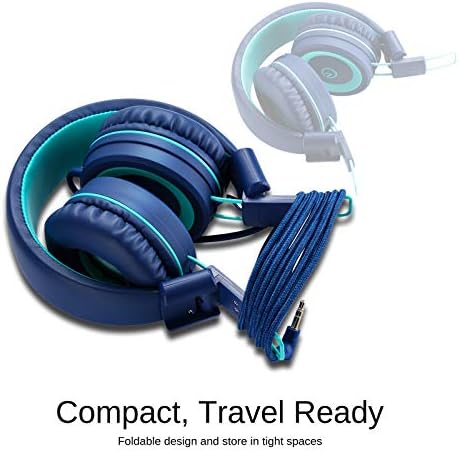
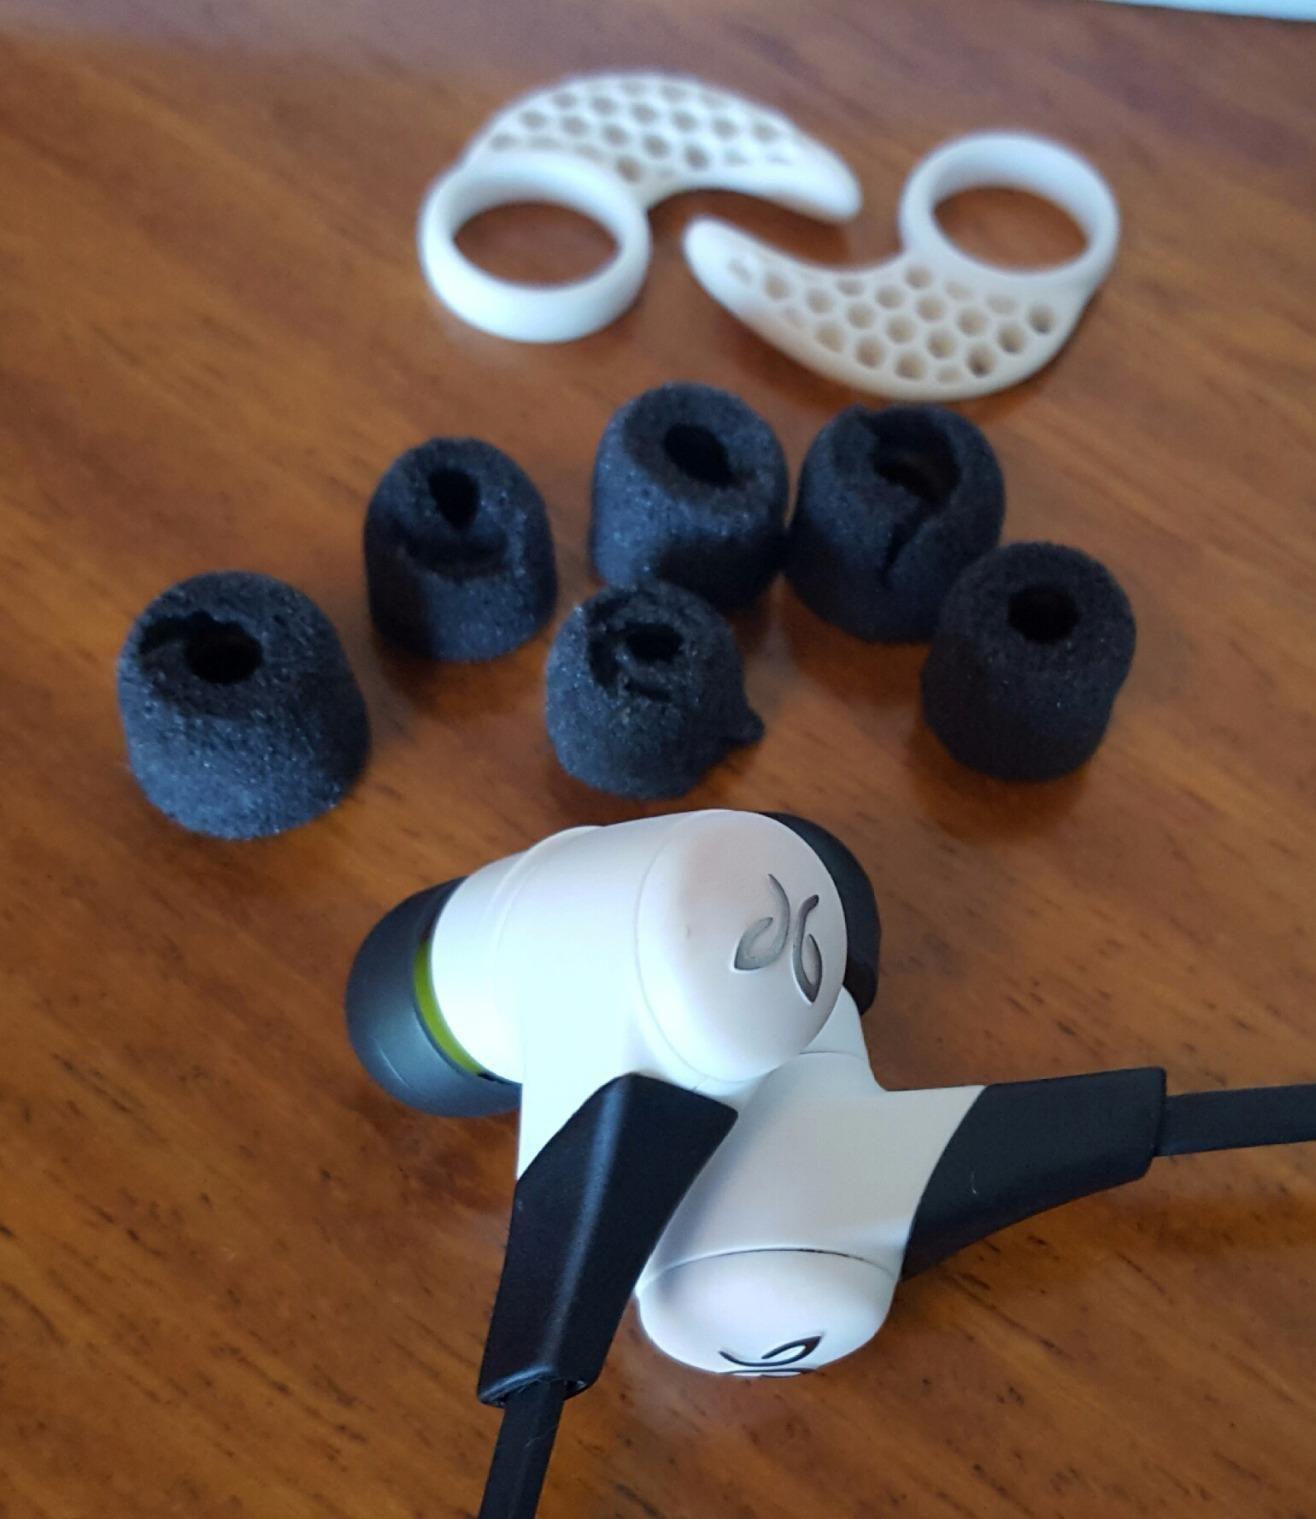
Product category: headphones
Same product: no